Kiziloy

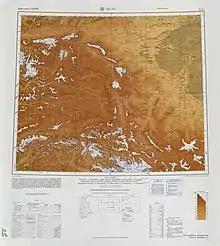
Map including Kiziloy (labeled as WU-CH'IA (KIZIL OI)) and surrounding region from the International Map of the World (1966)

The township's seat is at 2,500 meters above sea level. The average elevation of the township is above 3,000 meters. The highest altitude is 4,000 meters. The altitude of each pasture point is 3000–4000 meters. More than 98% are Gobi desert and saline-alkali land. The local climate is extremely harsh, the winter is cold and long, the heating time is up to 6 months per year, and the lowest temperature in winter is as low as minus 6 degrees Celsius. The summer is cool and short, the highest temperature is about 25 degrees, there are many windy weather, frequent mountain flood disasters, and the annual average temperature is less than 6 °C. The terrain is cut in depth, the north is high and south low.